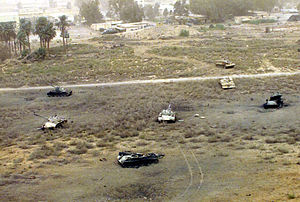
Invasionen af Irak 2003 / Invasionen / Tidslinje for invasionen
Ødelagte irakiske kampvogne 16. april 2003
Invasionen af Irak, eller Operation Iraqi Liberation i 2003 begyndte officielt 20. marts 2003. Amerikanske og britiske tropper invaderede ifølge USA's præsident George W. Bush landet for at "afvæbne Irak for masseødelæggelsesvåben, stoppe Saddam Husseins støtte til terrorisme og for at befri det irakiske folk." USA havde forberedt invasionen ved at samle 100,000 tropper i Kuwait d. 18. februar. USA stillede hovedparten af invasionsstyrken. Den såkaldte koalition af villige lande, støttede invasionen sammen med kurderne i det nordlige Irak. Men invasionen blev også kritiseret kraftigt, og var meget upopulær i mange lande. Mellem 3. januar og 12. april 2003 deltog 36 millioner mennesker over hele verden i næsten 3,000 demonstrationer imod krigen.